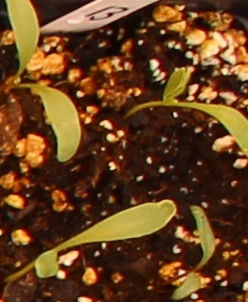
Label: Sugar beet